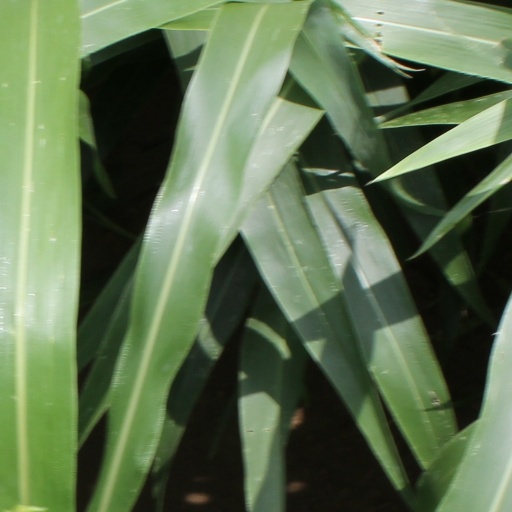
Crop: sorghum